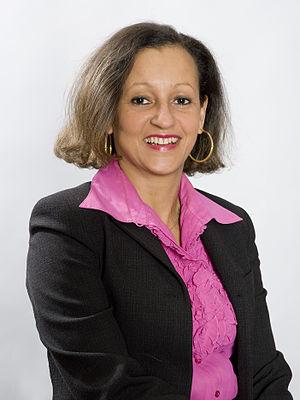
Portrait de Marie-Luce Penchard
Le troisième gouvernement François Fillon est le trente-quatrième gouvernement de la Vᵉ République française.
Le deuxième gouvernement François Fillon est le 33ᵉ gouvernement de la Vᵉ République française
Marie-Luce Penchard, née le 14 février 1959 à Gourbeyre, est une femme politique française.